Henry Mollison

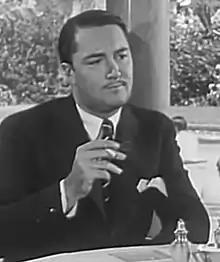
Mollison in "A Bride for Henry" (1937)

Evelyn Henry Mollison (21 February 1905 – 19 July 1985) was a British theatre and film actor. He was the brother of the actor Clifford Mollison.